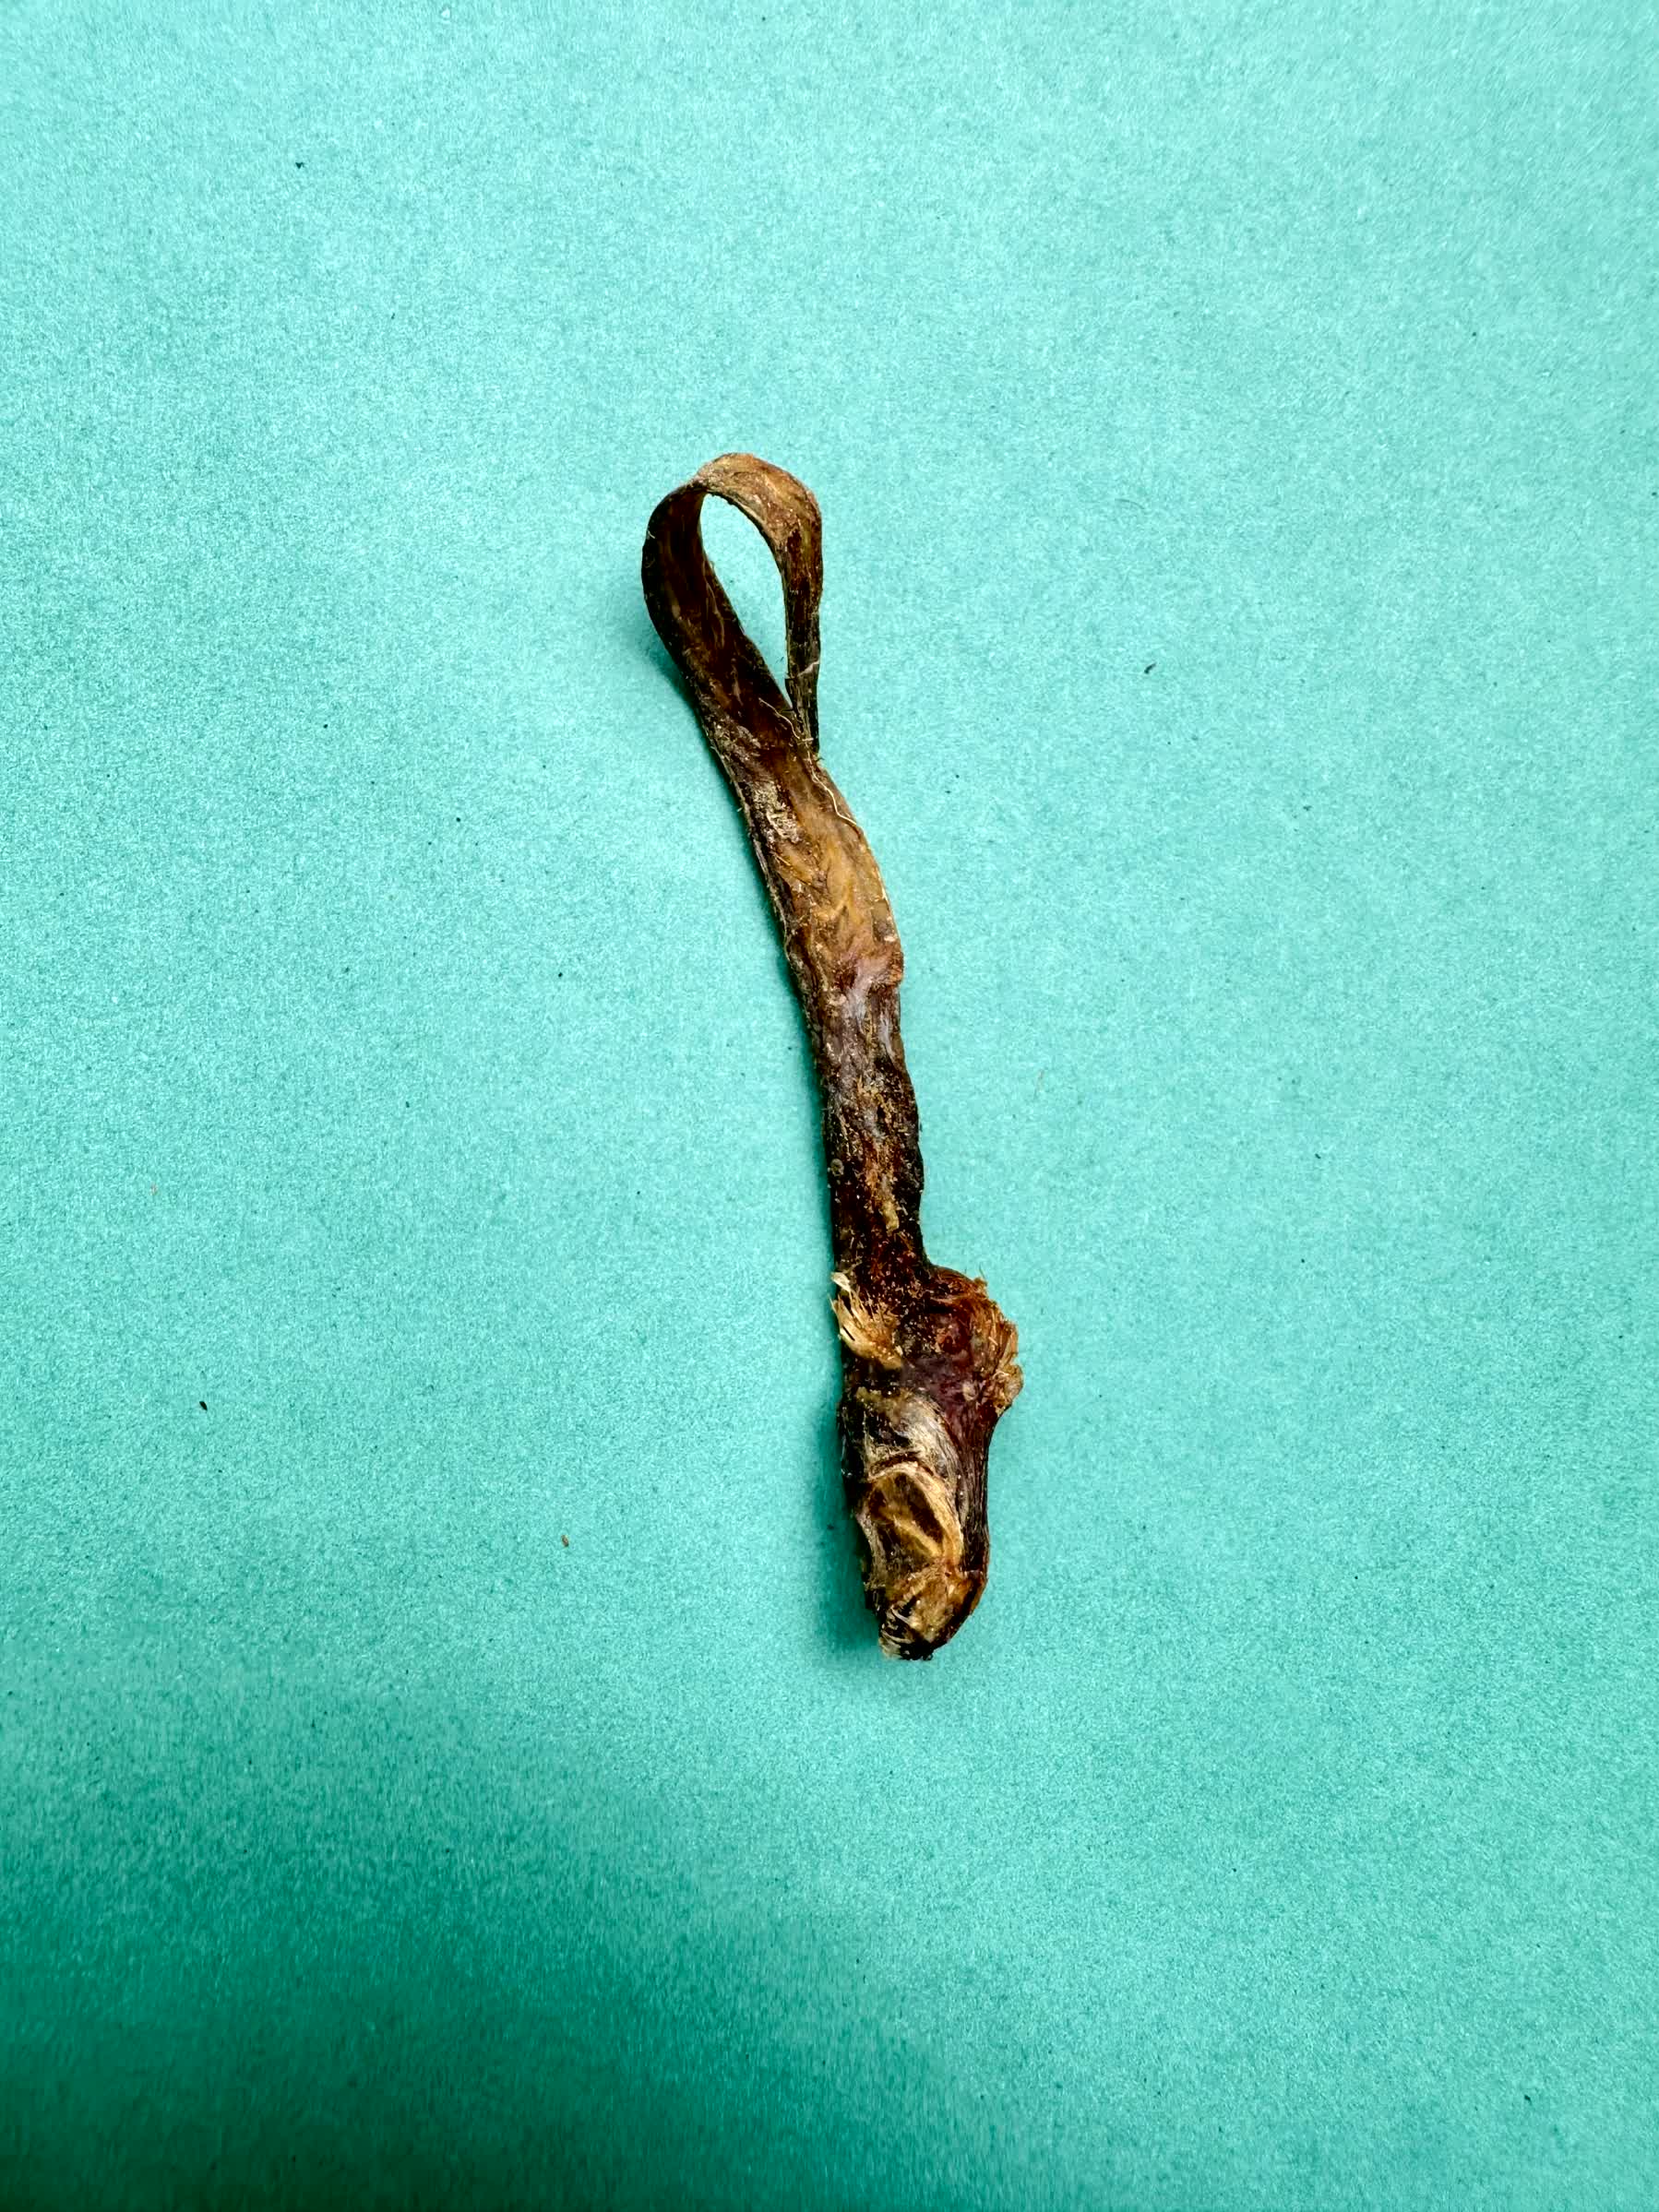
Species: Chewa